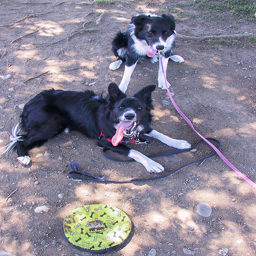
Two dogs sit in an outdoor dirt patch.
Two black and white dogs wait with their leashes attached, one with his tongue hanging out of his mouth.
Two dogs are standing around waiting for food to get on the plate.
Two black and white dogs on leashes next to a frisbee.
A pair of border collies rest in the shade with their dog toy nearby.